Tsun Jin High School

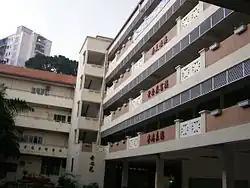
School buildings

Tsun Jin High School is a co-educational Chinese independent high school situated along Jalan Loke Yew in Kuala Lumpur, Malaysia, established in 1955. It was founded as an expansion of , founded in 1913.